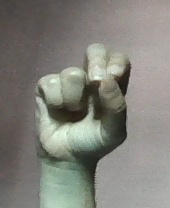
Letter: gaaf